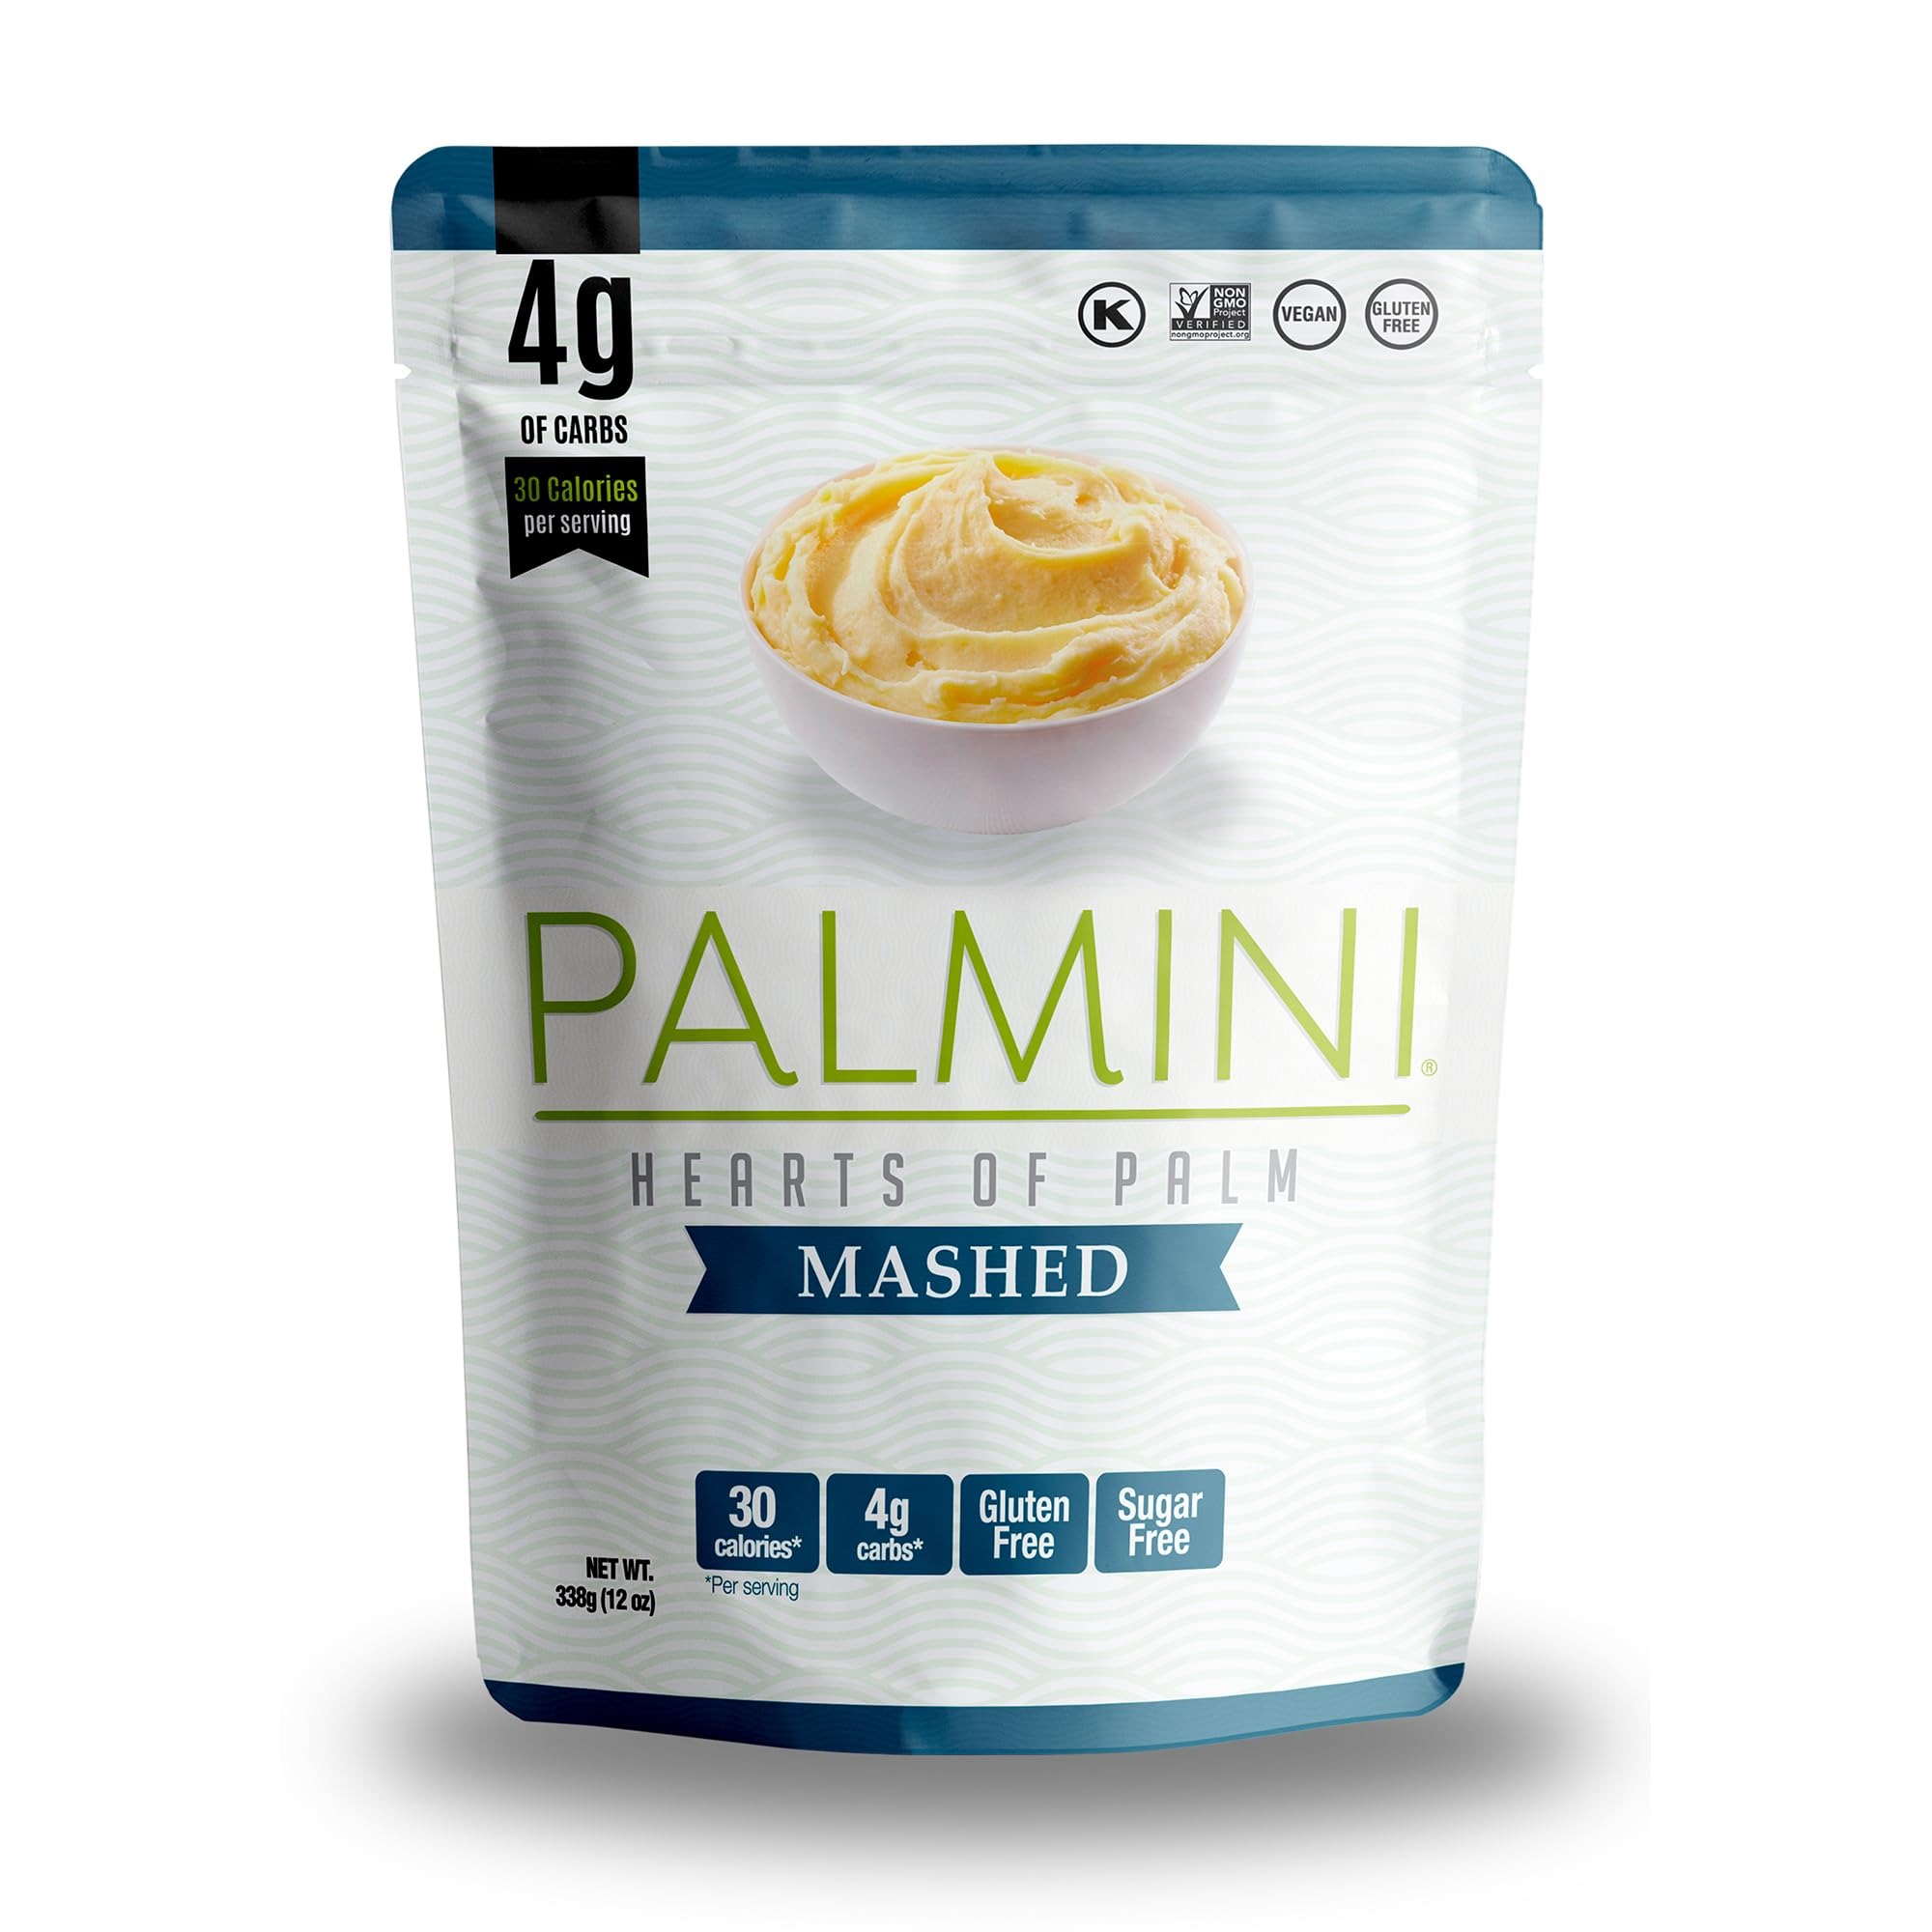
Item Name: Palmini Mashed | Low-Carb, Low-Calorie Hearts of Palm Mash | Keto, Gluten Free, Vegan, and Non-GMO | As seen on Shark Tank | (12 Ounce Pouch - Pack of 1)
Bullet Point 1: Light on Calories, Heavy on Flavor: Dive into guilt-free satisfaction with Palmini—an indulgent, low-calorie alternative. Its subtle flavor seamlessly complements any pairing, letting the true essence of your dish shine through.
Bullet Point 2: Carb-Conscious Culinary Delight: Palmini caters to low-carb and keto enthusiasts, offering a delectable experience that aligns with your dietary goals, minus the excess carbs.
Bullet Point 3: Gluten-Free Goodness Unleashed: Embrace a gluten-free lifestyle with Palmini. Crafted from heart of palm, it's a delicious substitute that caters to gluten-sensitive palates.
Bullet Point 4: Effortless Prep, Wonderful Meals: Palmini streamlines your mealtimes with quick and easy preparation, ensuring a delightful, healthy meal experience without the fuss.
Bullet Point 5: Versatility Meets Palate Pleasure: Palmini serves as your culinary canvas, allowing you to unleash creativity in the kitchen. From classic to exotic, savor the endless possibilities of healthy dishes.
Product Description: Palmini offers a guilt-free delight with its low-calorie, gluten-free alternatives. With only 4g of carbs and 20 calories per serving, it's a health-conscious choice. Palmini is perfect for everyone: it's sugar-free, non-GMO certified, kosher, and vegan—a versatile, wholesome indulgence. Our products fit into every diet! Crafted from heart of palm, it adapts seamlessly to diverse flavors, ensuring a delicious, healthy dining experience that satisfies without compromise. In addition, we are devoted to creating a sustainable product. Our hearts of palm are harvested using a multi-stem system so that the trees are never cut down completely in the process! They can regrow sustainably for years.
Value: 11.92
Unit: Ounce

Price: 9.97